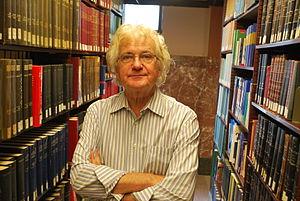
Matthias Rioux, photographié à la bibliothèque de l'Assemblée nationale du Québec.